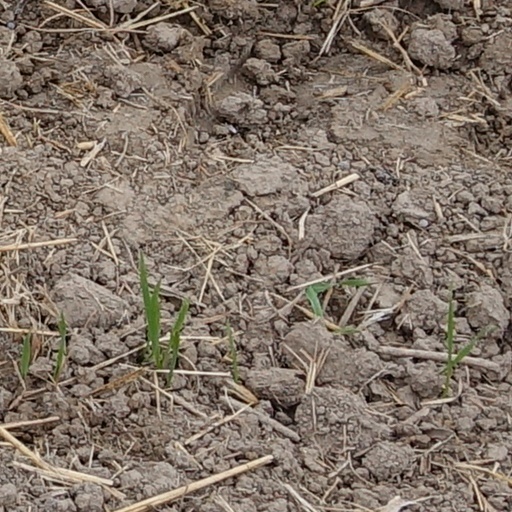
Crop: wheat